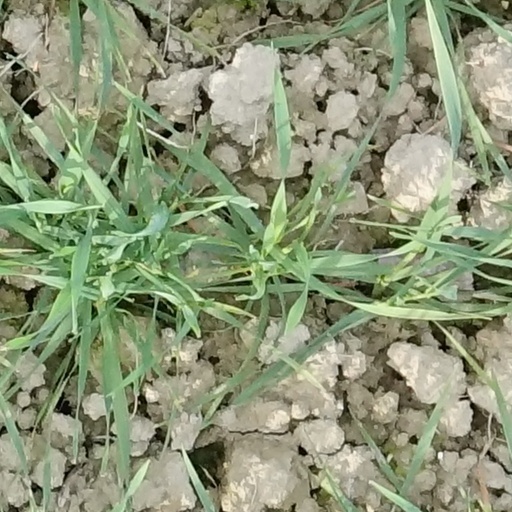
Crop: wheat